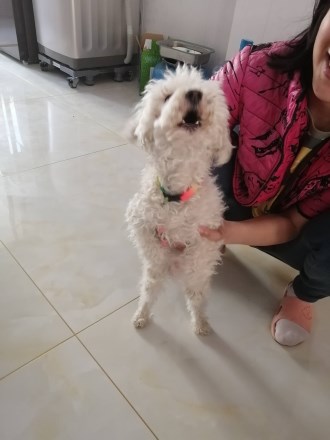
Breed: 420-n000124-Chihuahua